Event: Nepal Earthquake
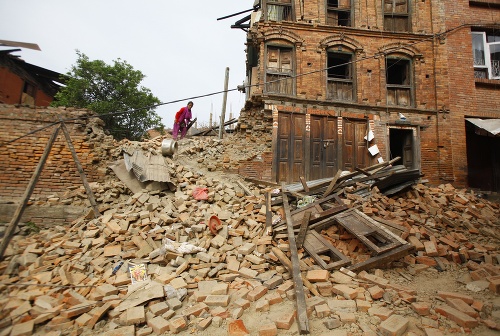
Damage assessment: damage